Northgate School District

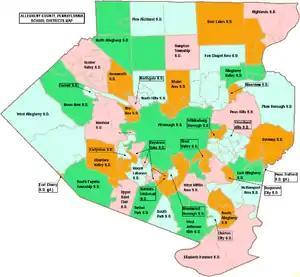

Northgate School District is a diminutive, suburban, public school district located in Allegheny County, Pennsylvania. It serves the boroughs of Bellevue and Avalon, Pennsylvania. Northgate School District encompasses approximately . According to 2000 federal census data, it serves a resident population of 13,113. In 2009, the district residents' per capita income was $19,001, while the median family income was $41,896.